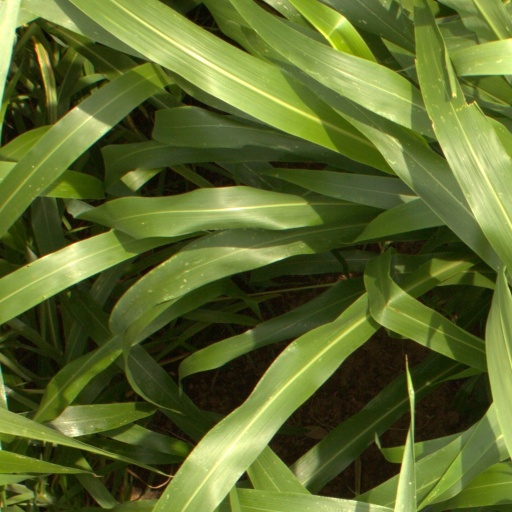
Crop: sorghum